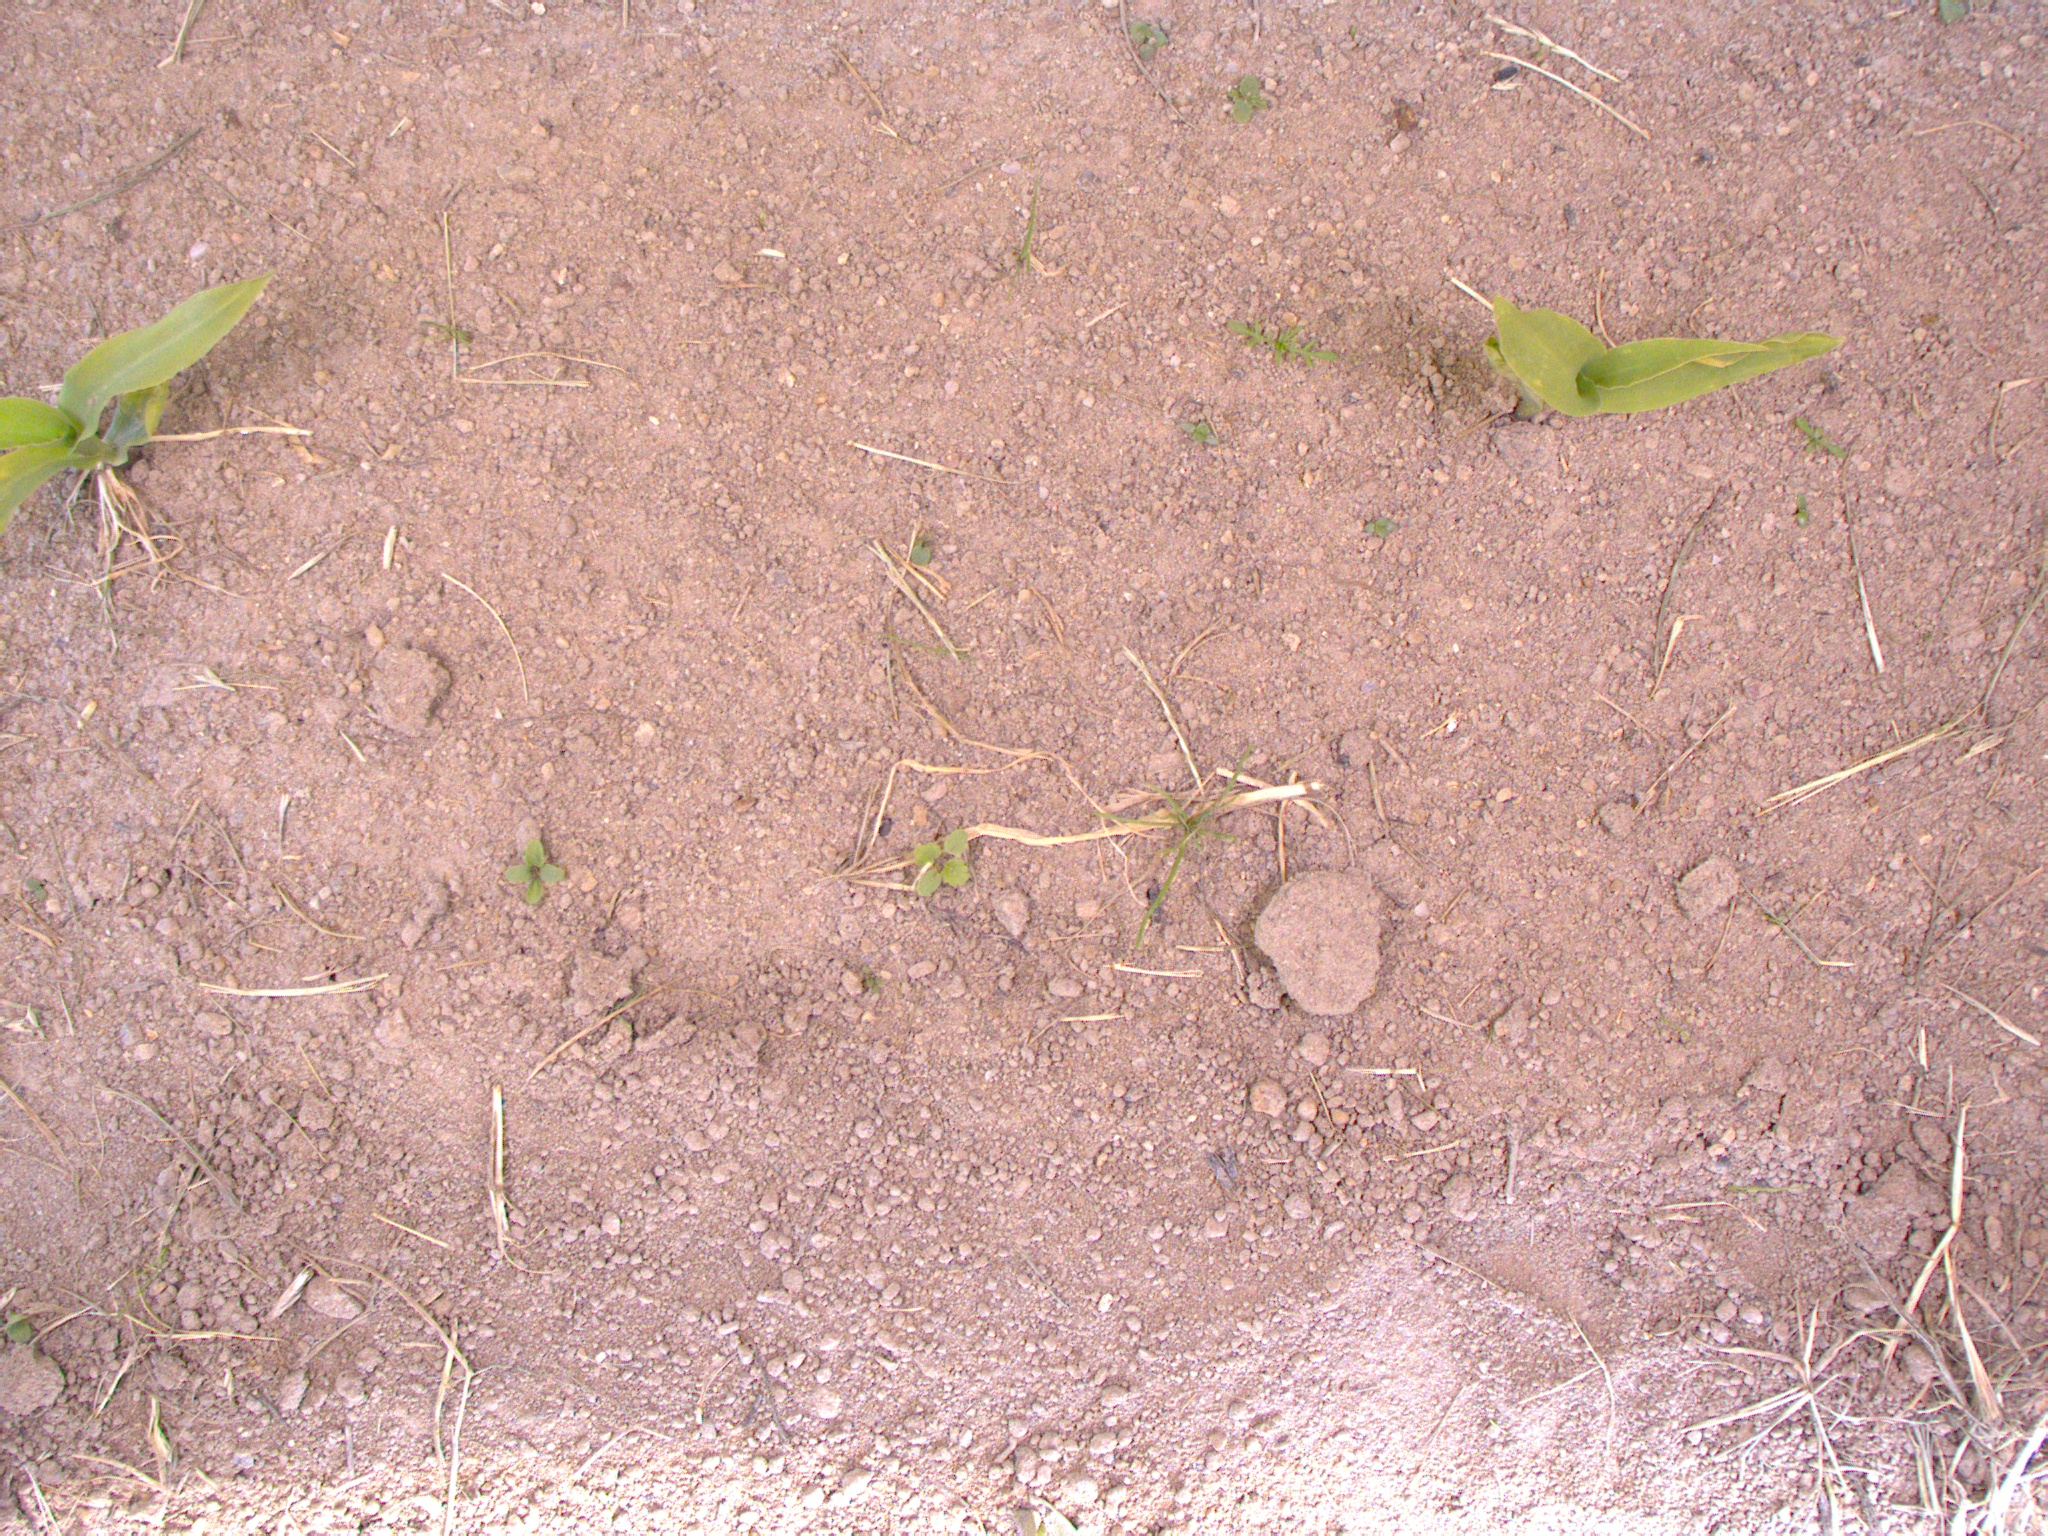
Crop: maize
Objects: stem_maize, stem_maize, maize, maize